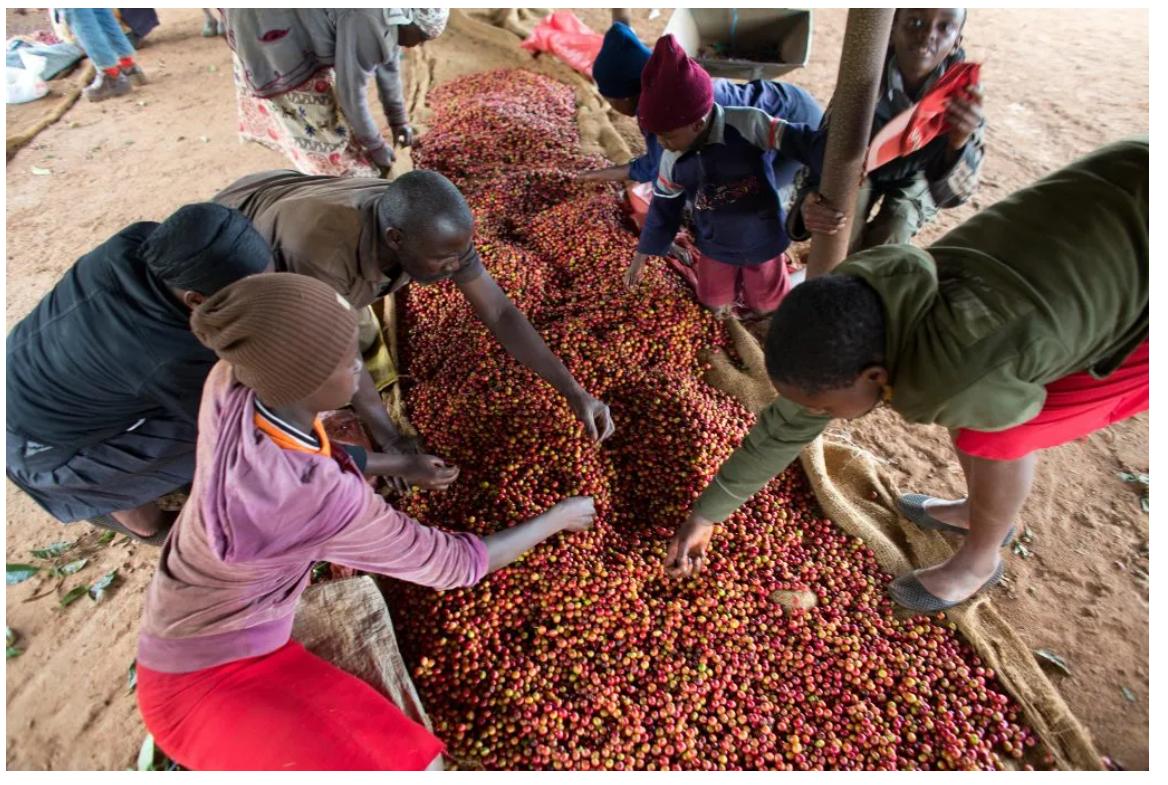
Wakulima wanachambua kahawa kwa umakini mkubwa wakitayarisha mazao yao kwa soko. Shughuli hii husaidia kuongeza thamani ya kahawa na kukuza kipato cha wakulima.